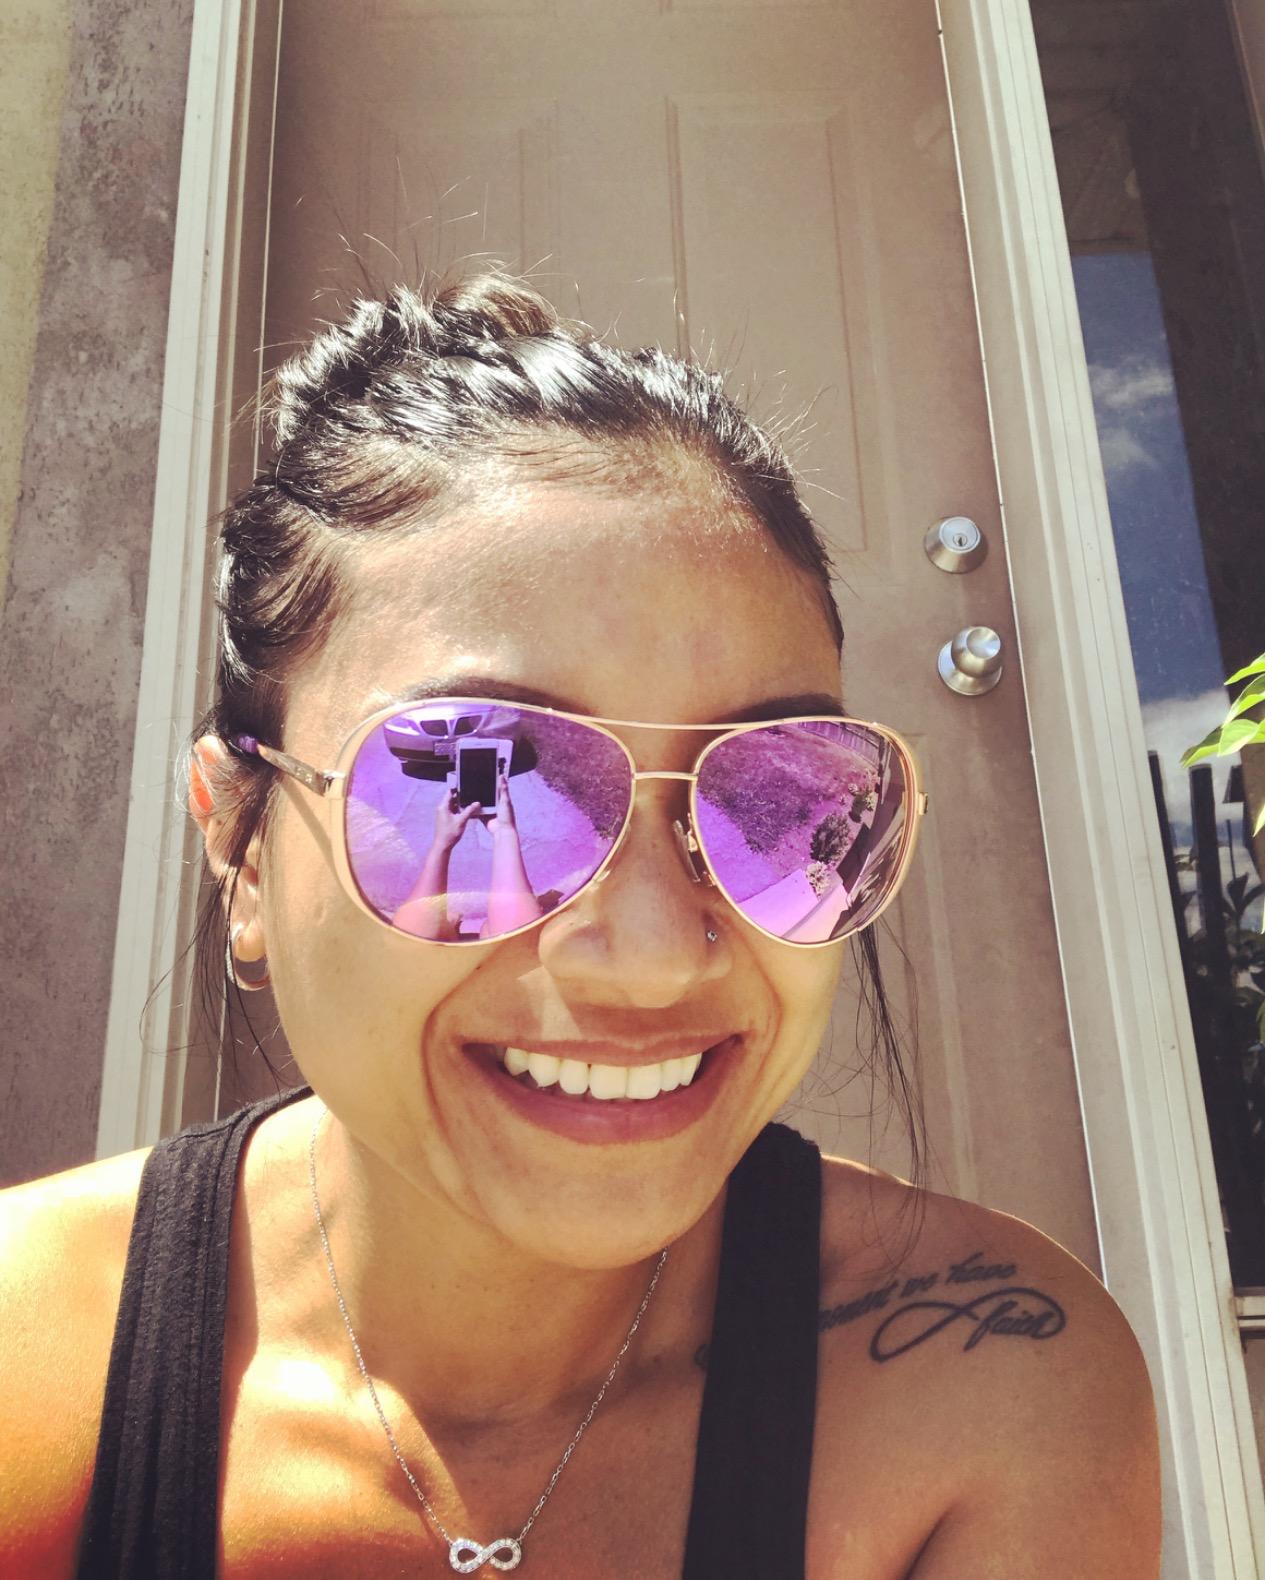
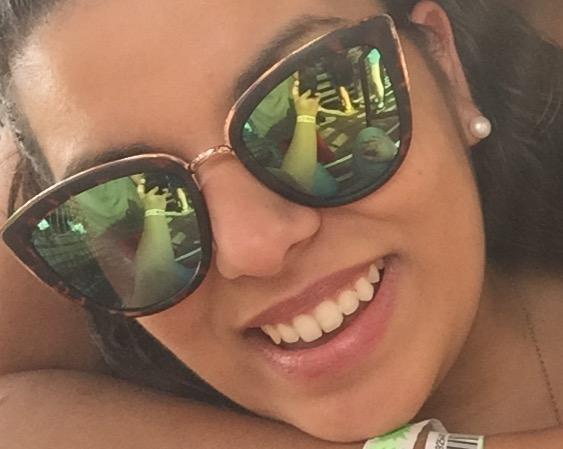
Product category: accessories_sunglasses
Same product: no